Interstate 75 in Tennessee

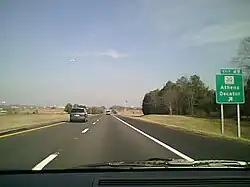
I-75 northbound in Athens

I-75 enters Tennessee on the eastern side of East Ridge, a southern suburb of Chattanooga. Less than into Tennessee is an interchange with US 41 (unsigned US 76). About later, at exit 2, is a three-way interchange with the eastern terminus of I-24, which runs west into downtown Chattanooga and to Nashville. At this interchange, I-75 turns northeast, running along the eastern boundary of Chattanooga. Almost later is an interchange with State Route 320 (SR 320), which connects to East Brainerd, and, about a half mile later is a three-way interchange with the southern terminus of SR 153, a controlled-access highway that runs northwest to the Chattanooga Metropolitan Airport and crosses the Tennessee River on the Chickamauga Dam. Accessible from the northbound lanes at this interchange is Hamilton Place Boulevard, a connector to Hamilton Place. The southbound lanes of I-75 are also accessible from an entrance ramp from this road. At this point, I-75 enters a large commercial area dominated by Hamilton Place and has an interchange with Shallowford Road about later. A few miles later, at exit 7, I-75 has an interchange with US 11 southbound, US 64 westbound, and SR 317 westbound and begins a concurrency with these respective routes. Turning slightly northeast, the Interstate crosses a Norfolk Southern Railway, and, at exit 9, SR 317 splits off to the east. I-75 then crosses a steep ridge, passing between the Enterprise South Industrial Park to the west and Collegedale to the east. A few miles later, in Ooltewah, US 11/US 64 split off at exit 11, where the route narrows to six lanes. I-75 then turns northwest and narrows to four lanes.